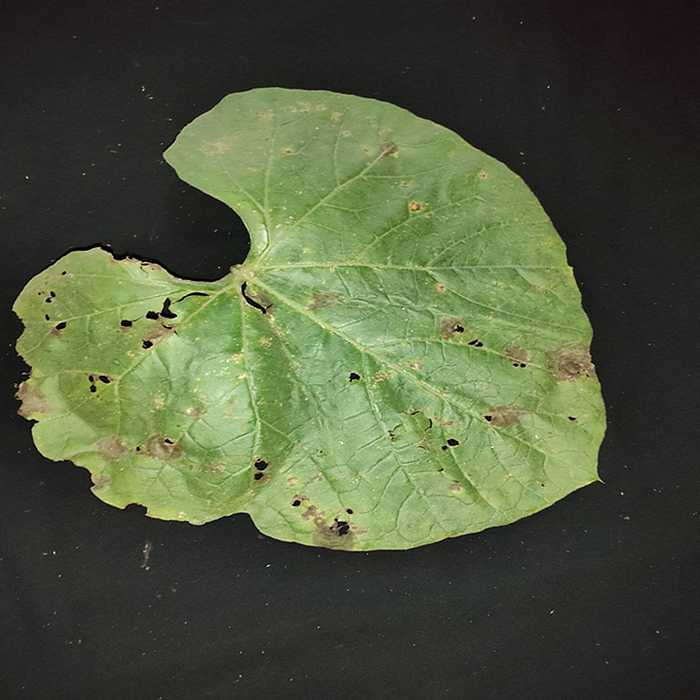
Plant: Bottle gourd
Label: Anthracnose